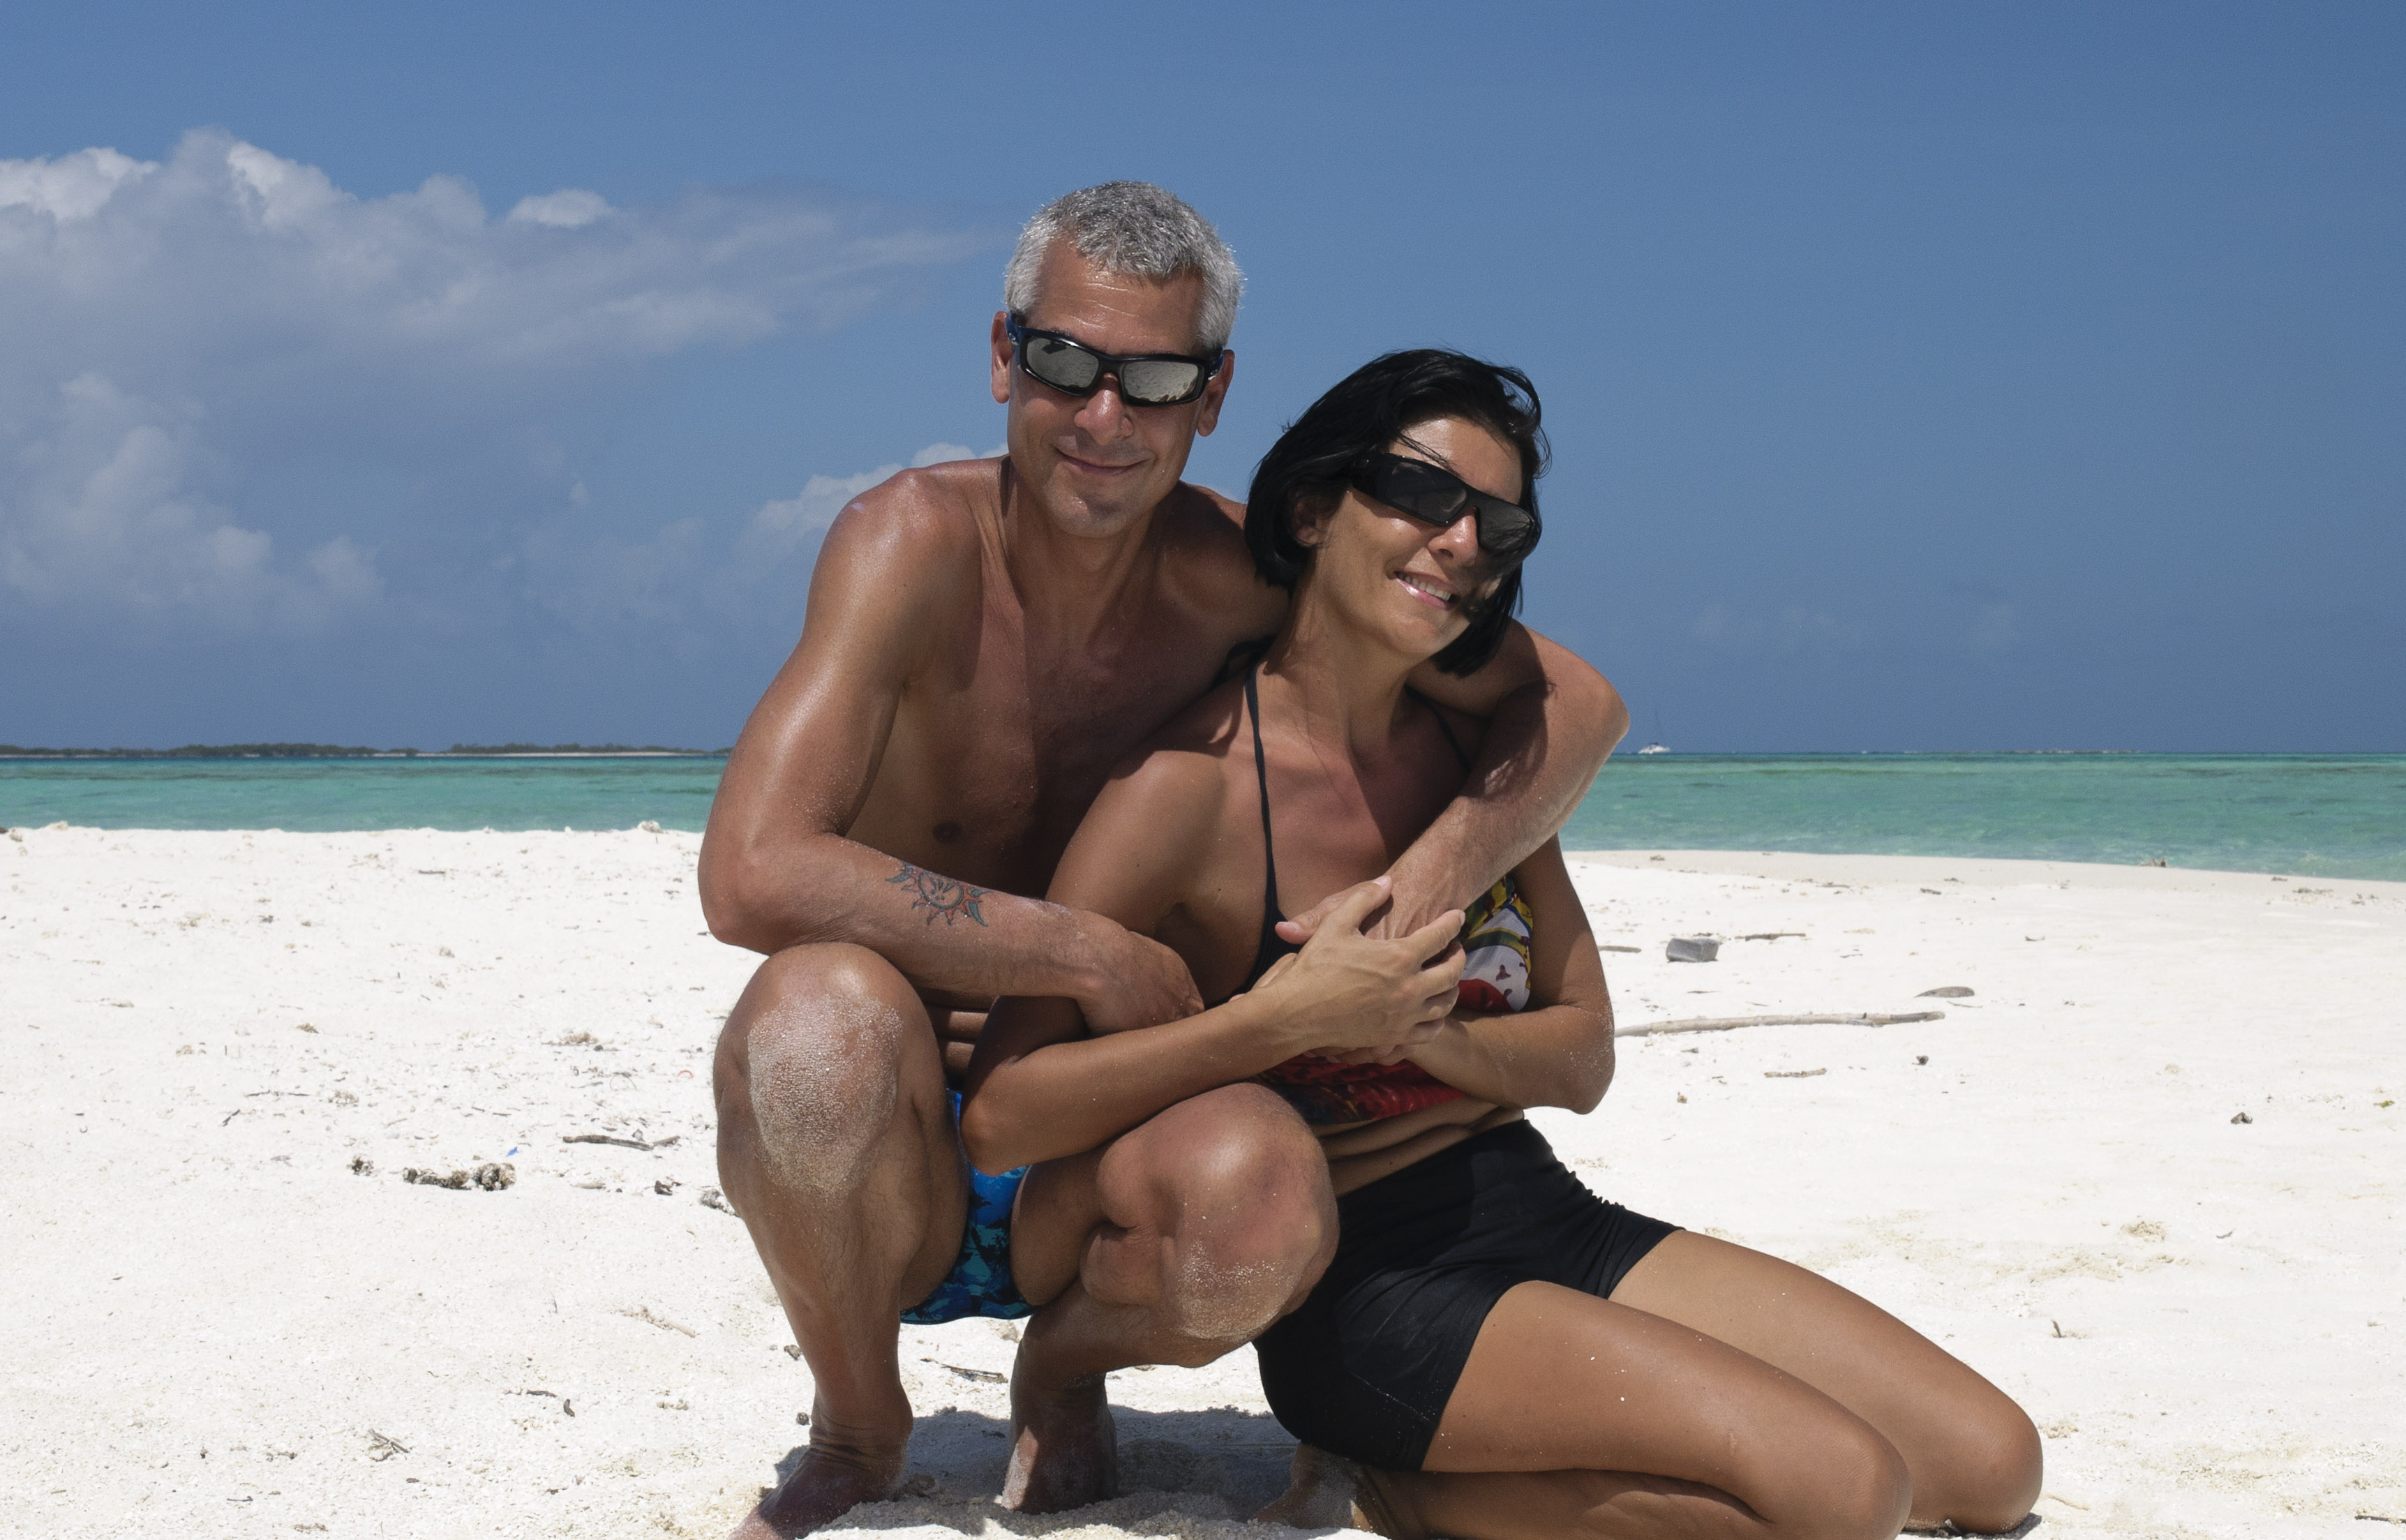
man, beach, sea, person, people, vacation, male, leg, model, nikon, muscle, swimwear, venezuela, d300, losroques, interaction, photo shoot, barechestedness, sun tanning, spring break